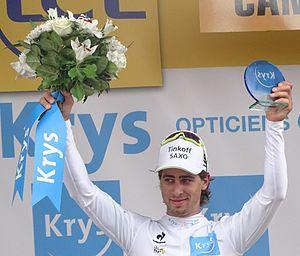
Reportage réalisé le mardi 7 juillet à l'occasion de l'arrivée de la quatrième étape du Tour de France 2015 à Cambrai, Nord-Pas-de-Calais, France.
La 4ᵉ étape du Tour de France 2015 se déroule le mardi 7 juillet 2015 entre Seraing et Cambrai sur une distance de 223,5 kilomètres. Elle a la particularité d'emprunter sept secteurs pavés, pour un total de 13,3 km. Elle est remportée par le coureur allemand Tony Martin, de l'équipe Etixx-Quick Step, qui a attaqué à trois kilomètres de l'arrivée. Il devance de trois secondes un peloton réglé au sprint par John Degenkolb et Peter Sagan. Deuxième du classement général au départ de l'étape, Tony Martin s'empare du maillot jaune.
Peter Sagan, né le 26 janvier 1990 à Žilina, est un coureur cycliste slovaque, membre de l'équipe WorldTour Bora-Hansgrohe. Considéré comme l'un des meilleurs sprinteurs du monde, il est le premier coureur à remporter trois titres de champion du monde sur route consécutifs.